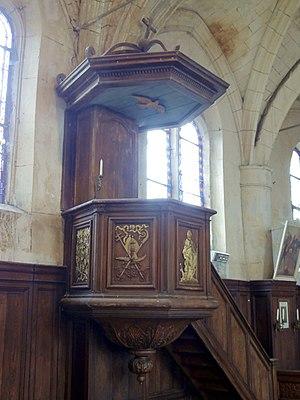
Chaire à prêcher.
L'église Saint-Thomas-Becket ou Saint-Thomas de Cantorbéry est une église catholique paroissiale située à Villiers-le-Sec, dans le Val-d'Oise, en France. C'est un petit édifice de style Renaissance, qui a été consacré en 1558. Depuis la rue, l'on aperçoit notamment son chevet aveugle ; et l'élévation nord, transformée lors d'une réparation ancienne, ainsi que la façade et le clocher sans aucun style, ne sont pas très engageants. Seule la corniche au sud montre encore que les finitions étaient soignées à l'origine. L'intérieur révèle une construction de qualité, marquée encore par l'influence gothique flamboyante, notamment en ce qui concerne les voûtes. En revanche, les piliers avec leurs chapiteaux font référence aux modèles antiques, et assez curieusement, les trois principaux ordres sont présents sur l'unique niveau d'élévation. L'église est également intéressante pour son plan à double nef, très rare dans la région malgré sa simplicité. Son inscription aux monuments historiques est intervenue par un arrêté du 16 février 1970.